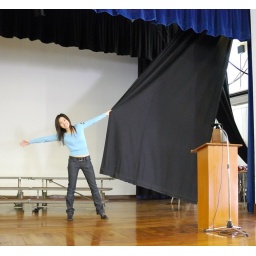
i was a curtain drawer in p.6